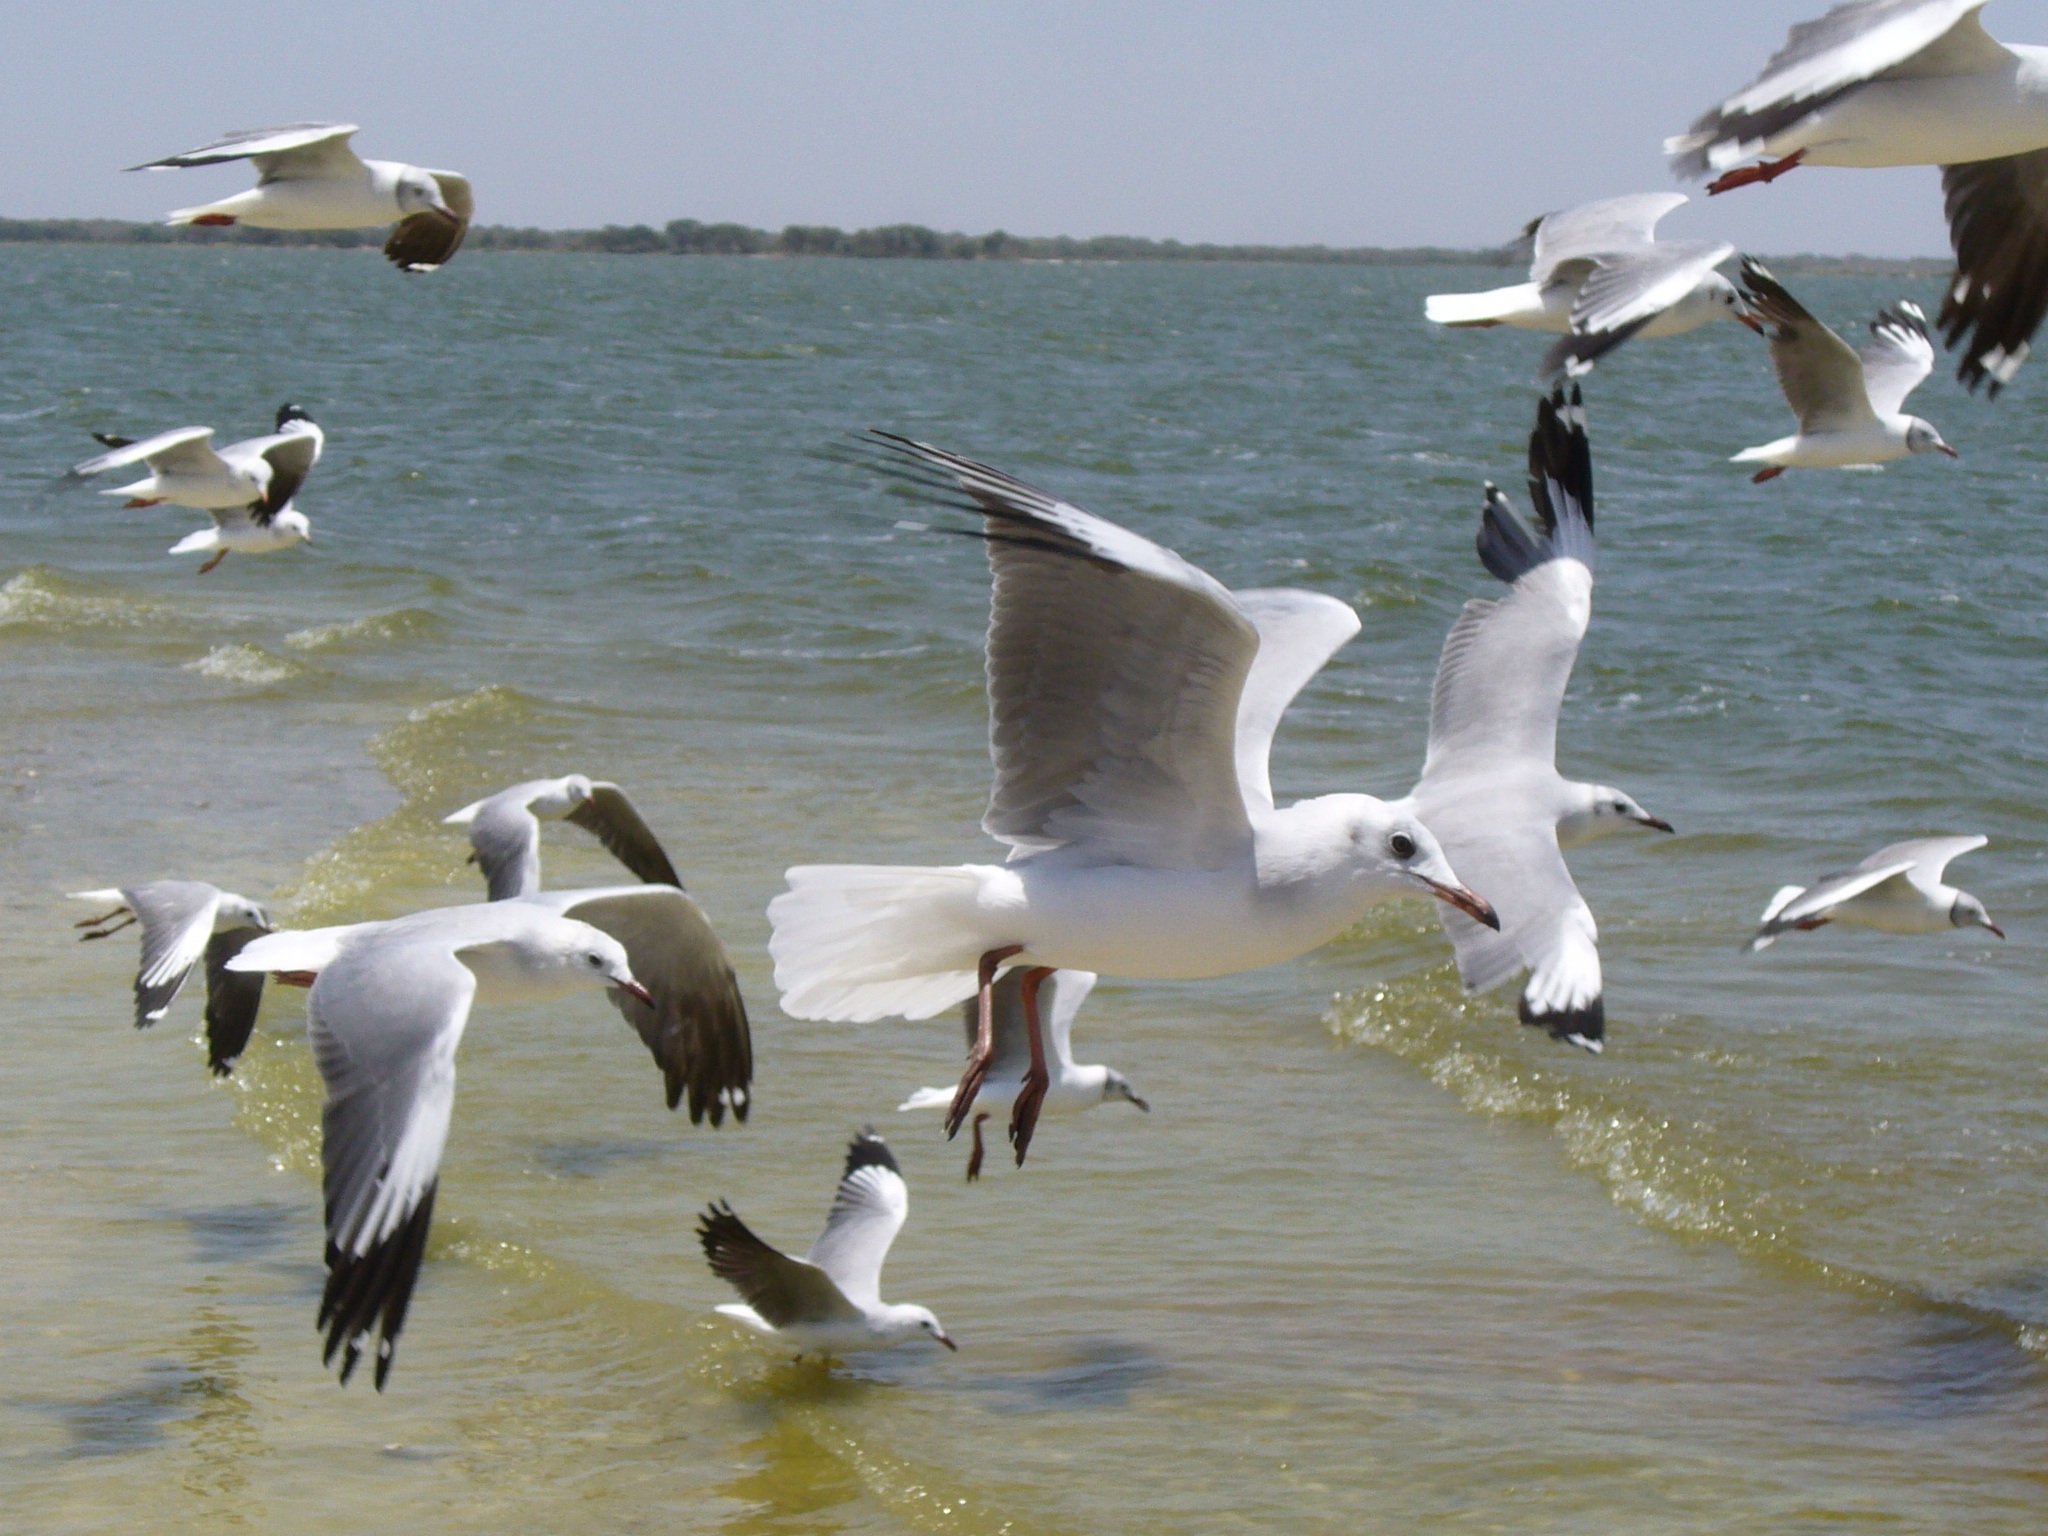
beach, sea, nature, bird, wing, sky, animal, pelican, seabird, flying, fly, wildlife, gull, flight, fauna, birds, wings, animals, seagulls, vertebrate, ave, waterfowl, albatross, gannet, costa brava, charadriiformes, european herring gull, animal migration